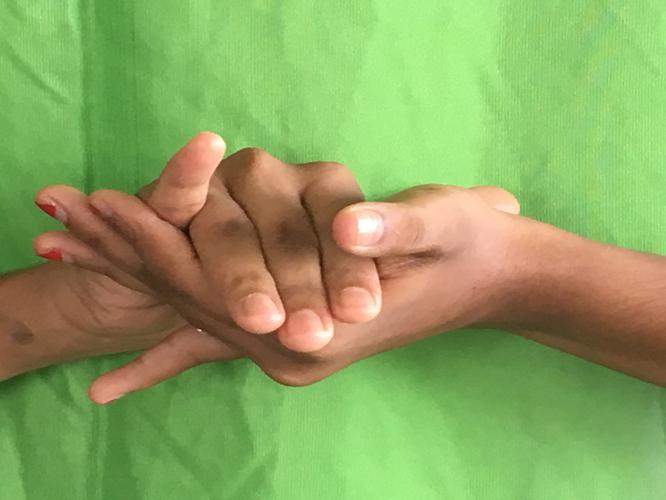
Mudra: Kurma
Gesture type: double_hand